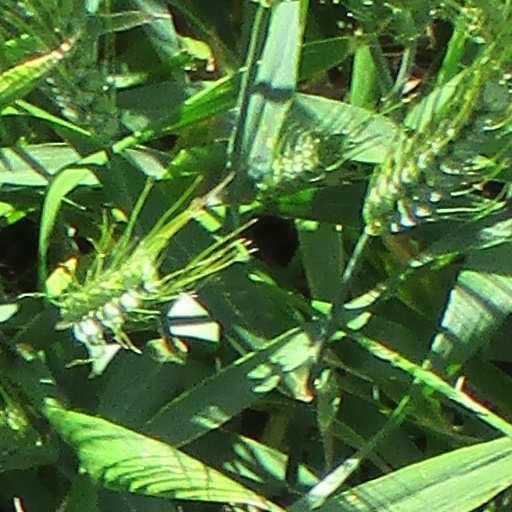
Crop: wheat